Chakrasana

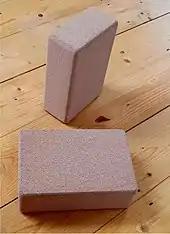
A pair of yoga bricks can be used to support the hands; slipping can be prevented by placing the bricks against a wall.

People with tight shoulders or hips may be unable to move into Chakrasana. They can practise the pose using supports such as a pair of yoga bricks placed against a wall under the hands or feet. A mat can be spread over the bricks to prevent slipping. Angled blocks may be more comfortable for the hands, as the slope reduces the strain on the wrists; alternatively, yoga bricks can be propped up on the wall's skirting board or other blocks. In a class, an assistant can stand by the practitioner's head (in place of the wall); the practitioner can then hold the assistant's ankles, and the assistant can hold the practitioner's shoulders.